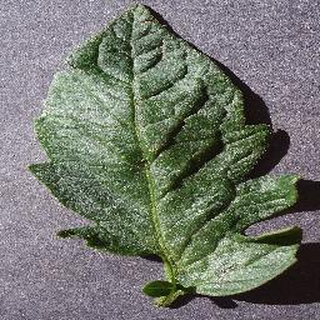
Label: healthy_tomato